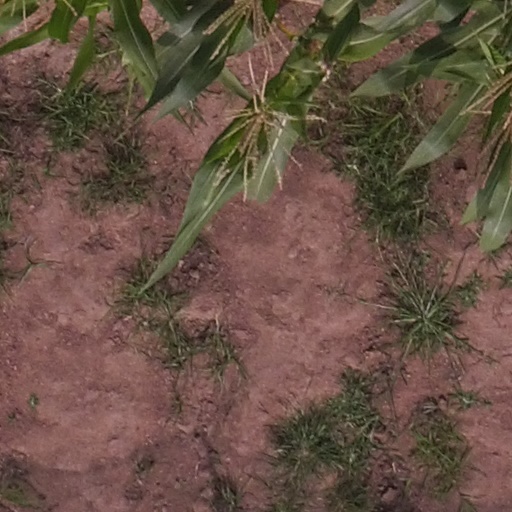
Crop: maize; corn